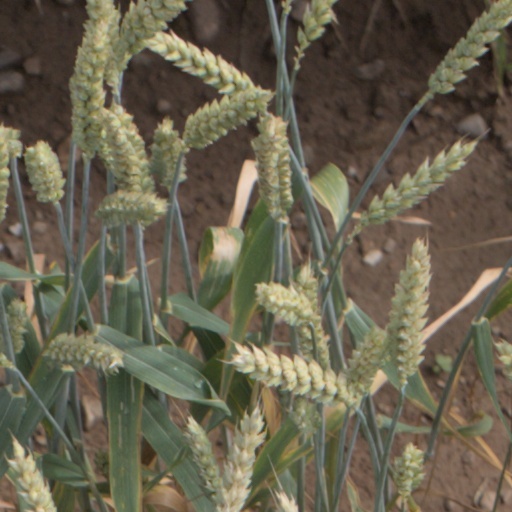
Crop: wheat